Transportation in Mexico

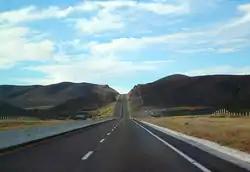
The Federal Highway México-49, which works as part of the Pan-American Highway, Torreón, Coahuila.

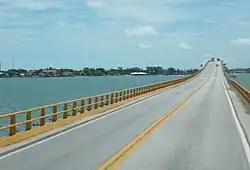
Zacatal Bridge, the longest bridge in the state and at the time of opening the longest in Mexico.

No federal freeway or expressway crosses a city; toll expressways are either turned into toll bypasses ("libramientos"), often used as toll or free ring roads ("periféricos"), or are turned into major arterial roads even if they function as freeways with restricted access.